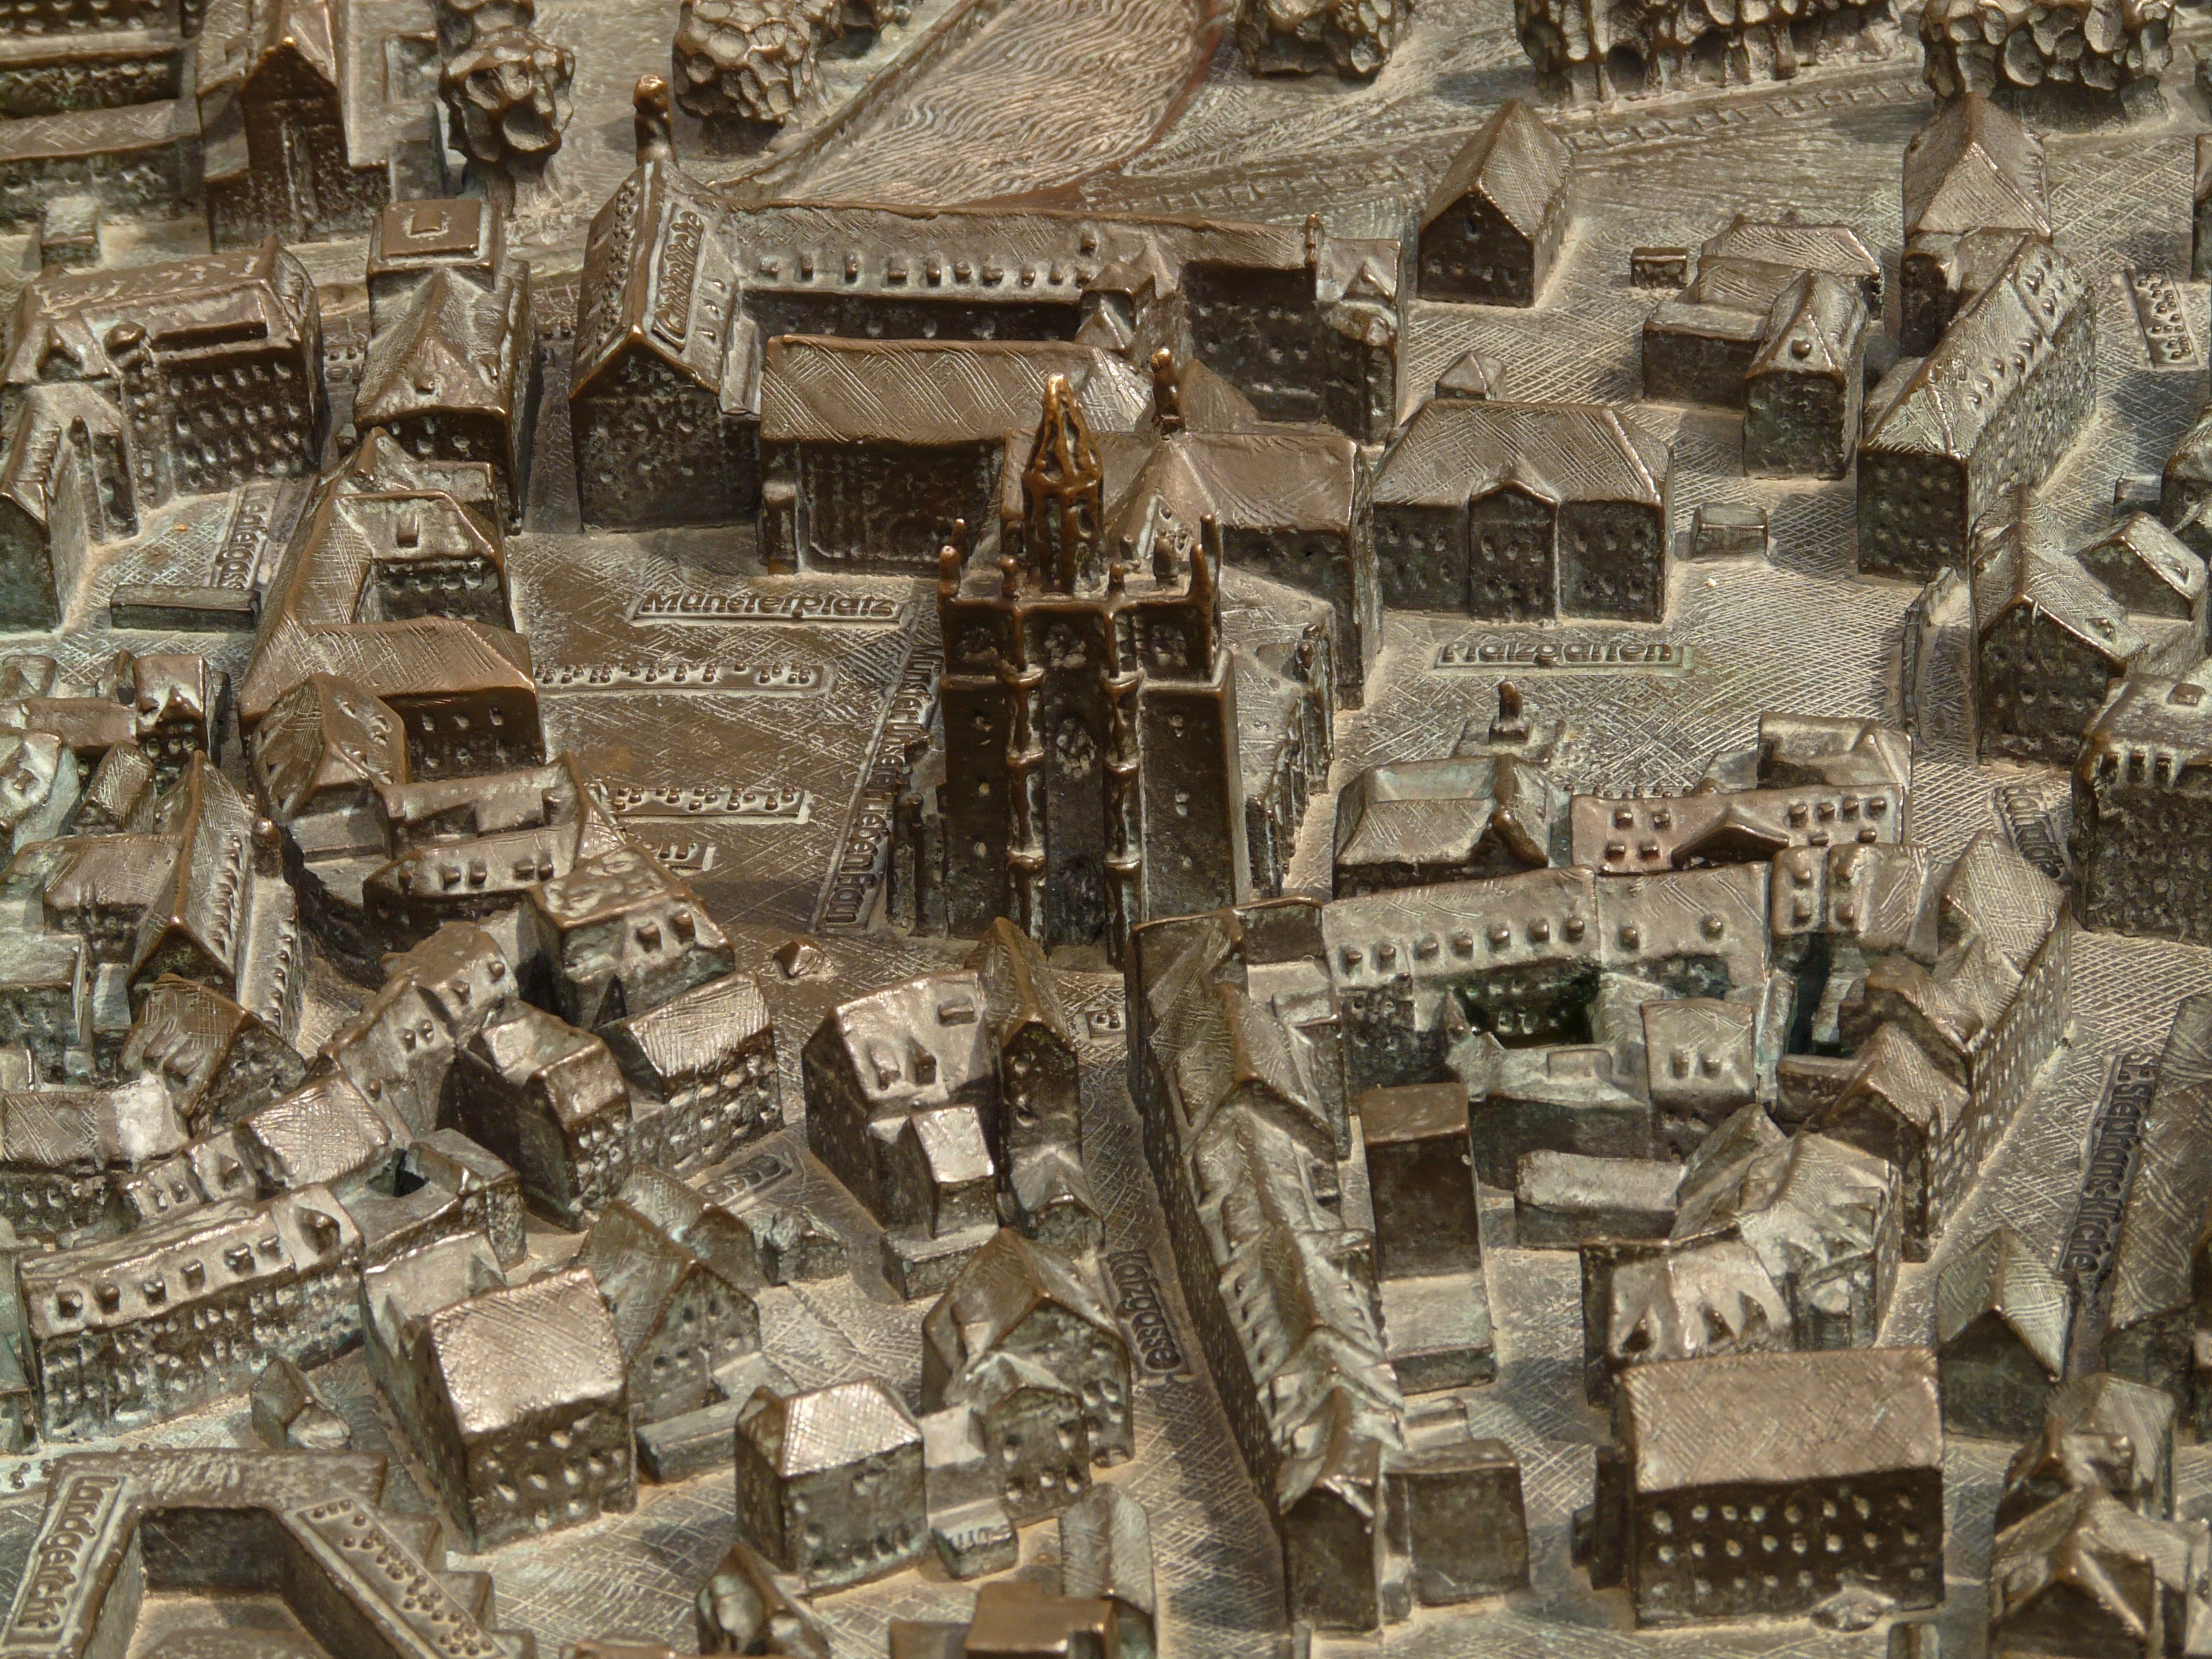
building, map, art, temple, ruins, keys, history, relief, ancient rome, constance, metal plate, archaeological site, stone carving, hindu temple, barrier free, accessibility, ancient history, bronze relief, visually impaired, ancient roman architecture, maya civilization, relief plan, tactile map